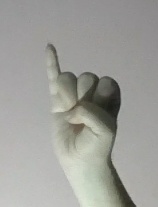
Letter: meem